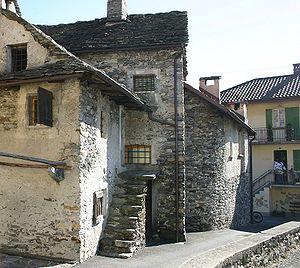
Cugnasco est une localité et une ancienne commune suisse du canton du Tessin.
Cugnasco-Gerra est une commune suisse du canton du Tessin.